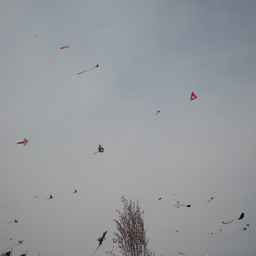
Many kites flying in the sky on a cloudy day
A sky full of various kites and the top of a tree.
hundreds of kites being flown at the same time
a vast amount of kites flying in the sky
The sky is filled with different types of kites.